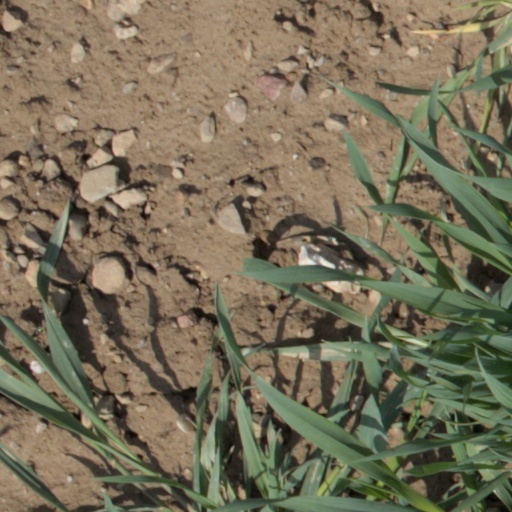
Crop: wheat